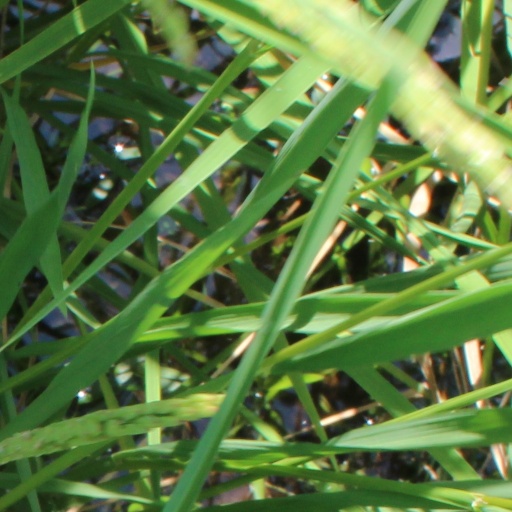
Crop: rice